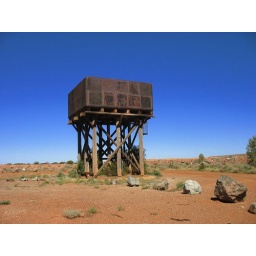
in the MIDDLE OF NOWHERE...random water tower